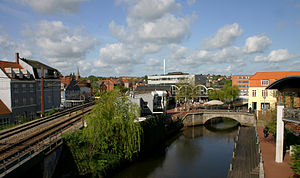
Sønderbro (bro)
Sønderbro er stenbroen til højre. 2009
Sønderbro er en fredet bro over Kolding Å og er beliggende i Søndergade, der ligger centralt i Kolding. Søndergade, der går over broen, har siden middelalderen og helt frem til 1943, været Koldings hovedfærdselsåre. Den nuværende grundkonstruktion er lavet af granitkvadre og blev indviet november 1807.